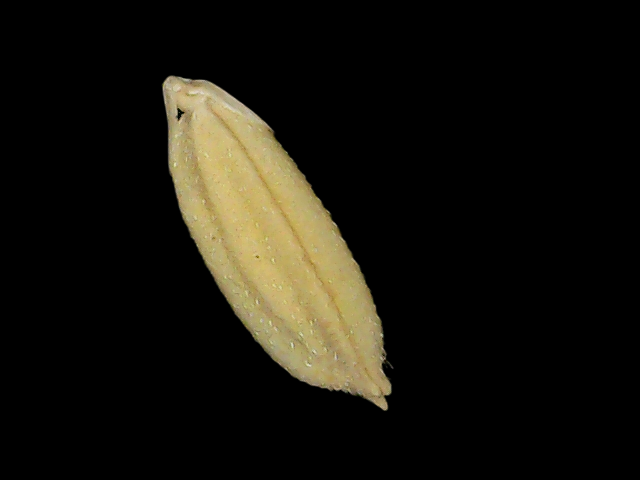
Rice variety: Bd52